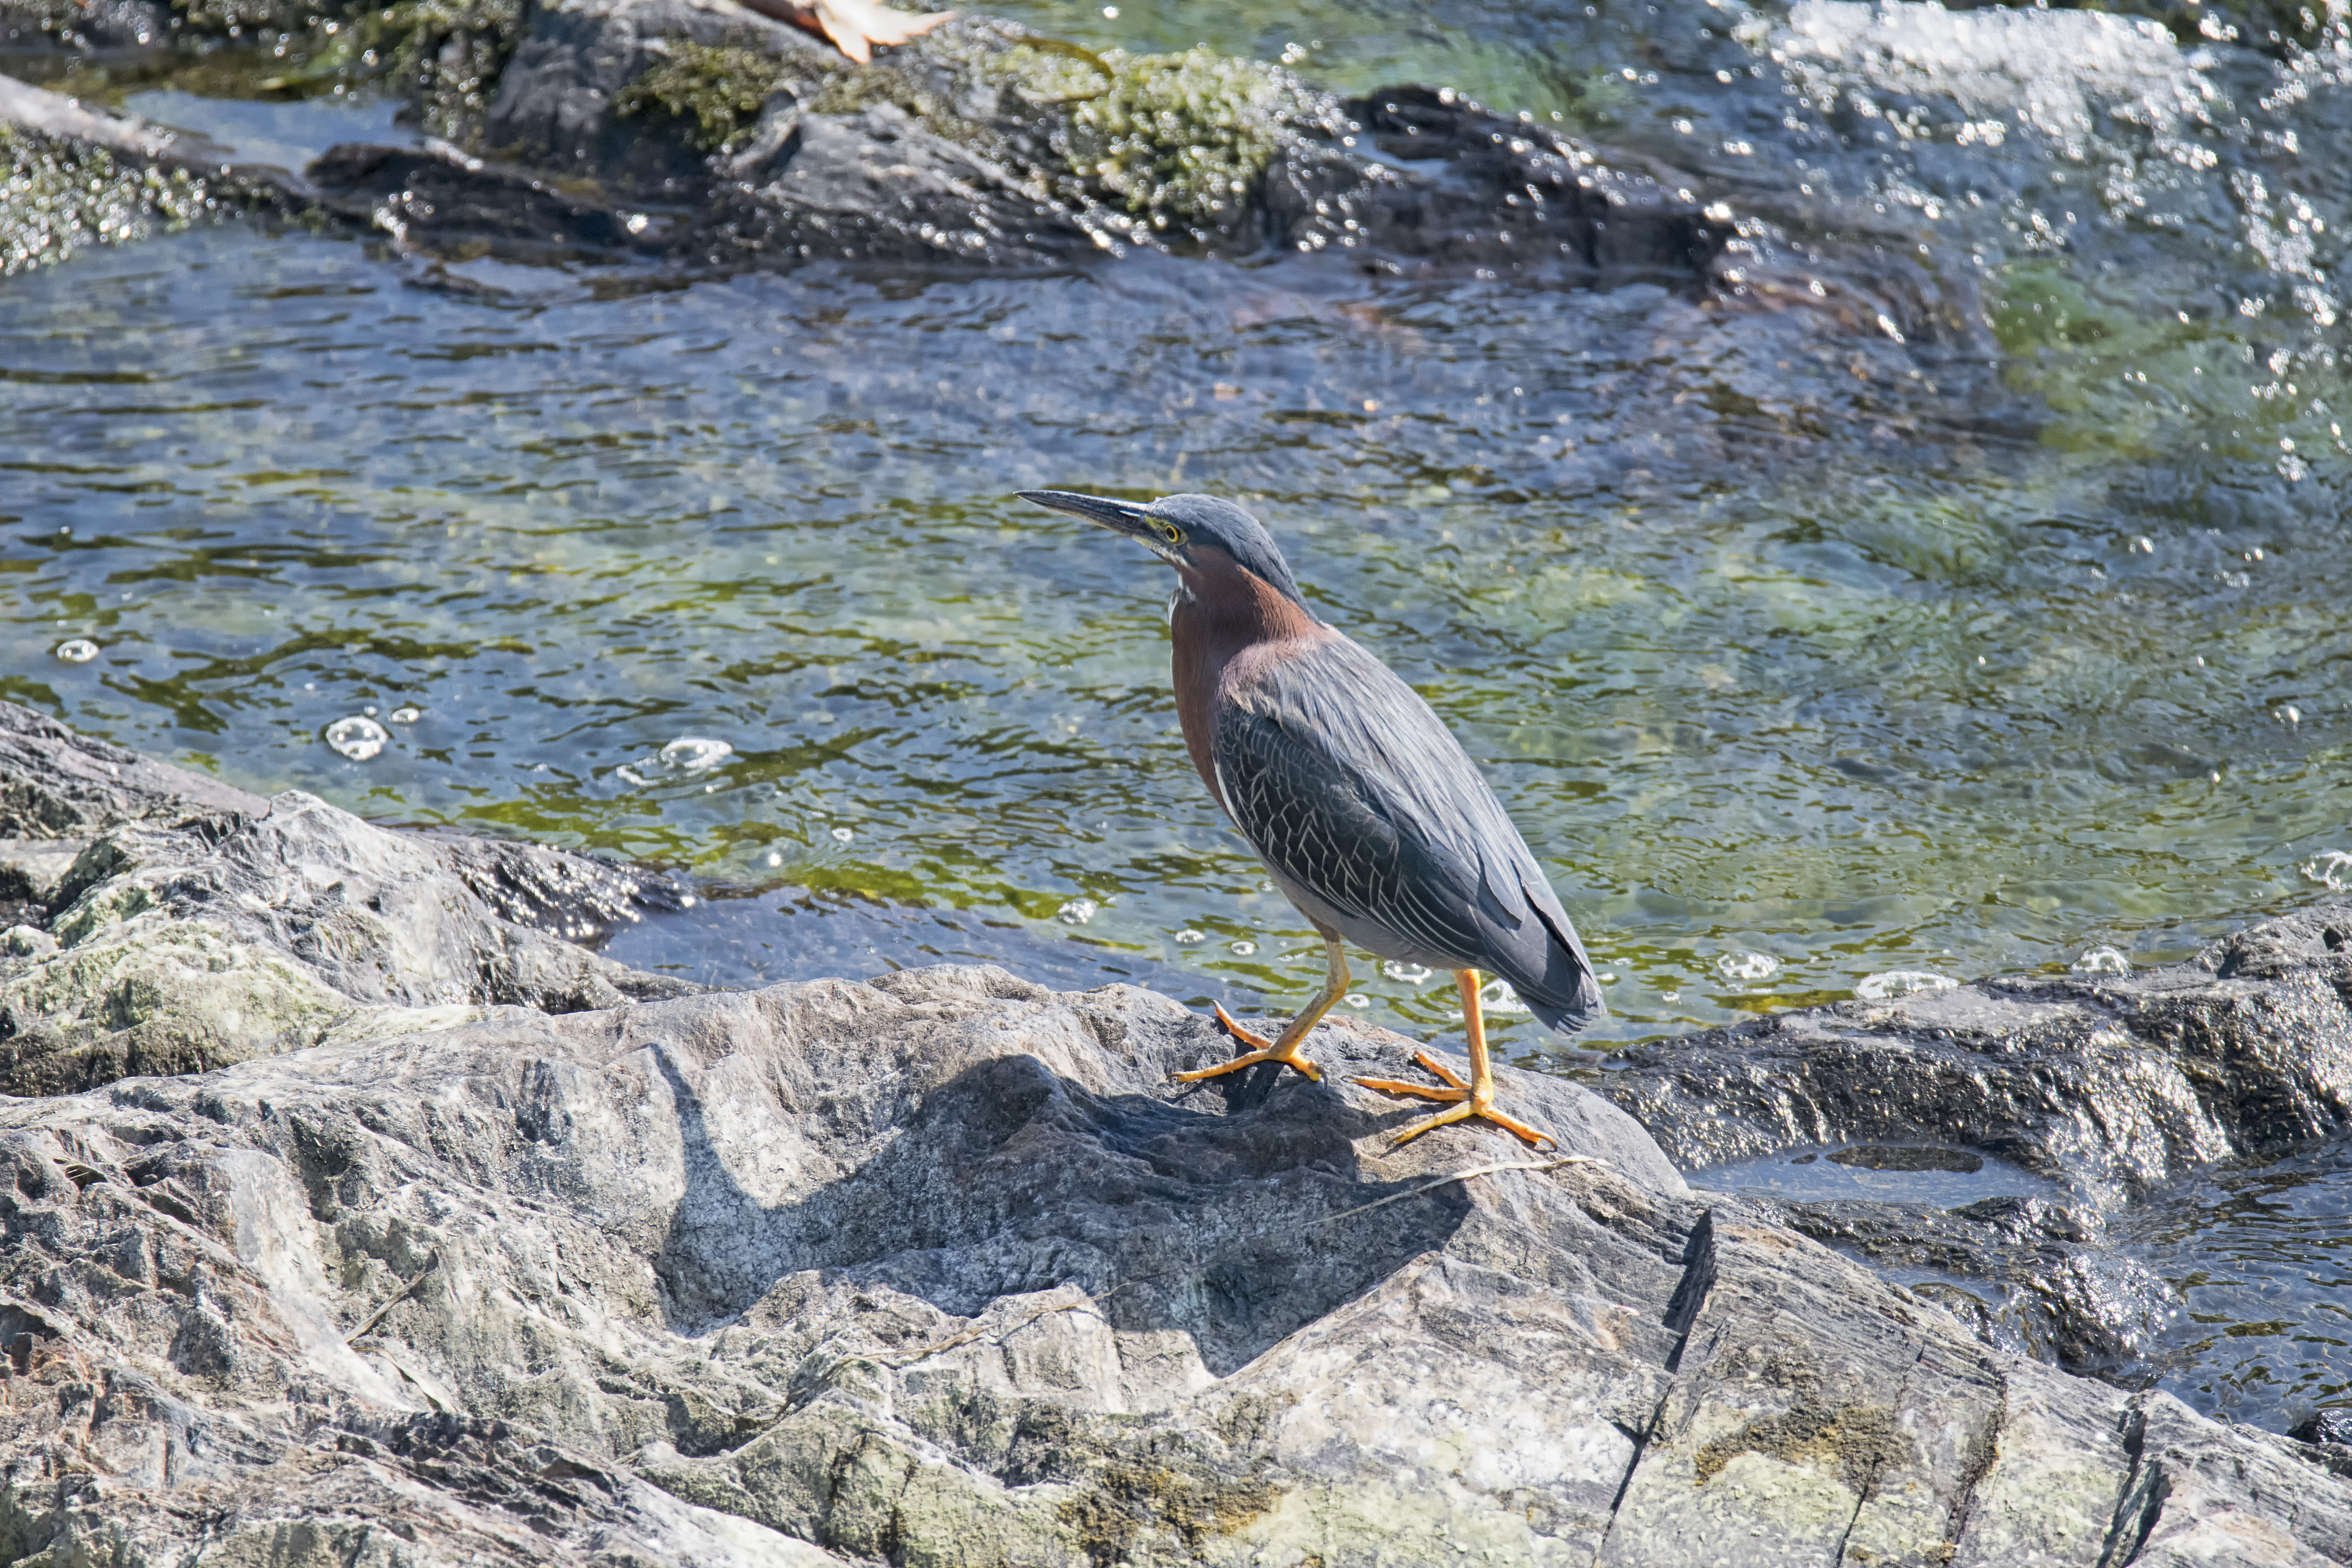
sea, nature, bird, wildlife, green, fauna, canada, vert, quebec, heron, sherbrooke, oiseau, perching bird